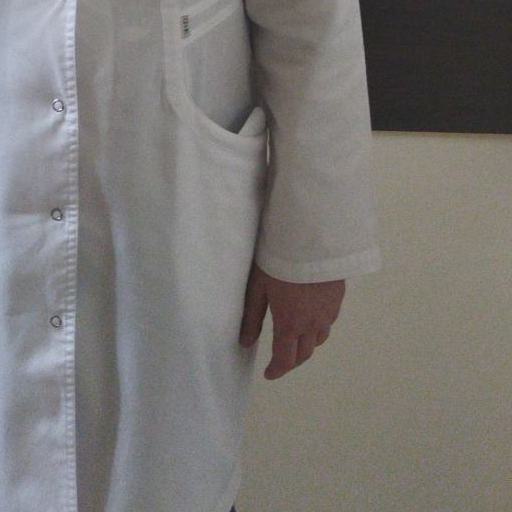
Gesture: no_gesture